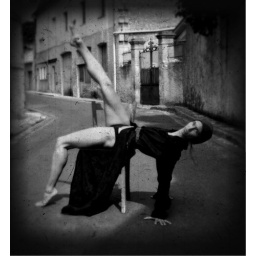
Black and white woman on chair with leg up in street in France